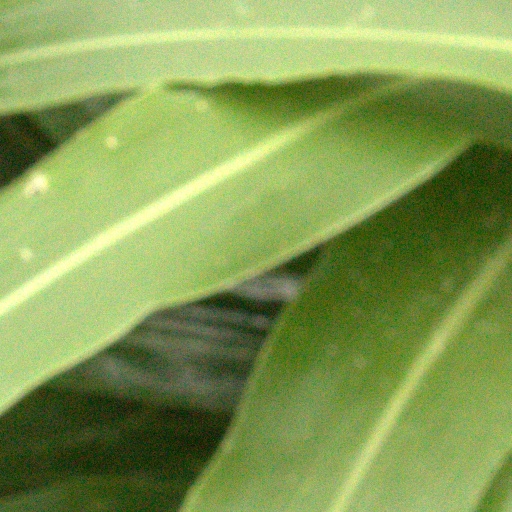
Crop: sorghum